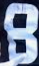
Number: 8